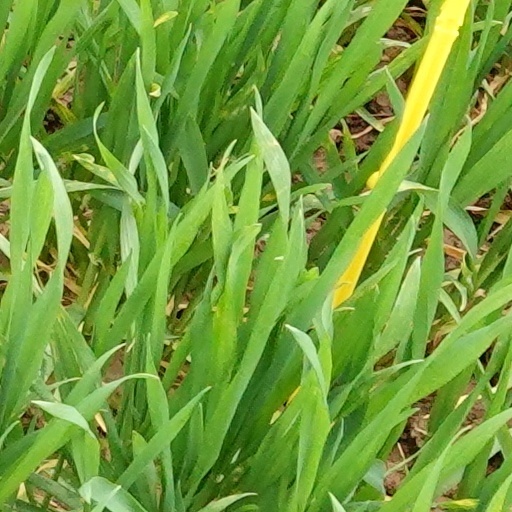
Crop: wheat